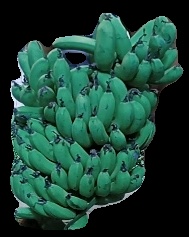
Variety: pachbale
Grade: grade3